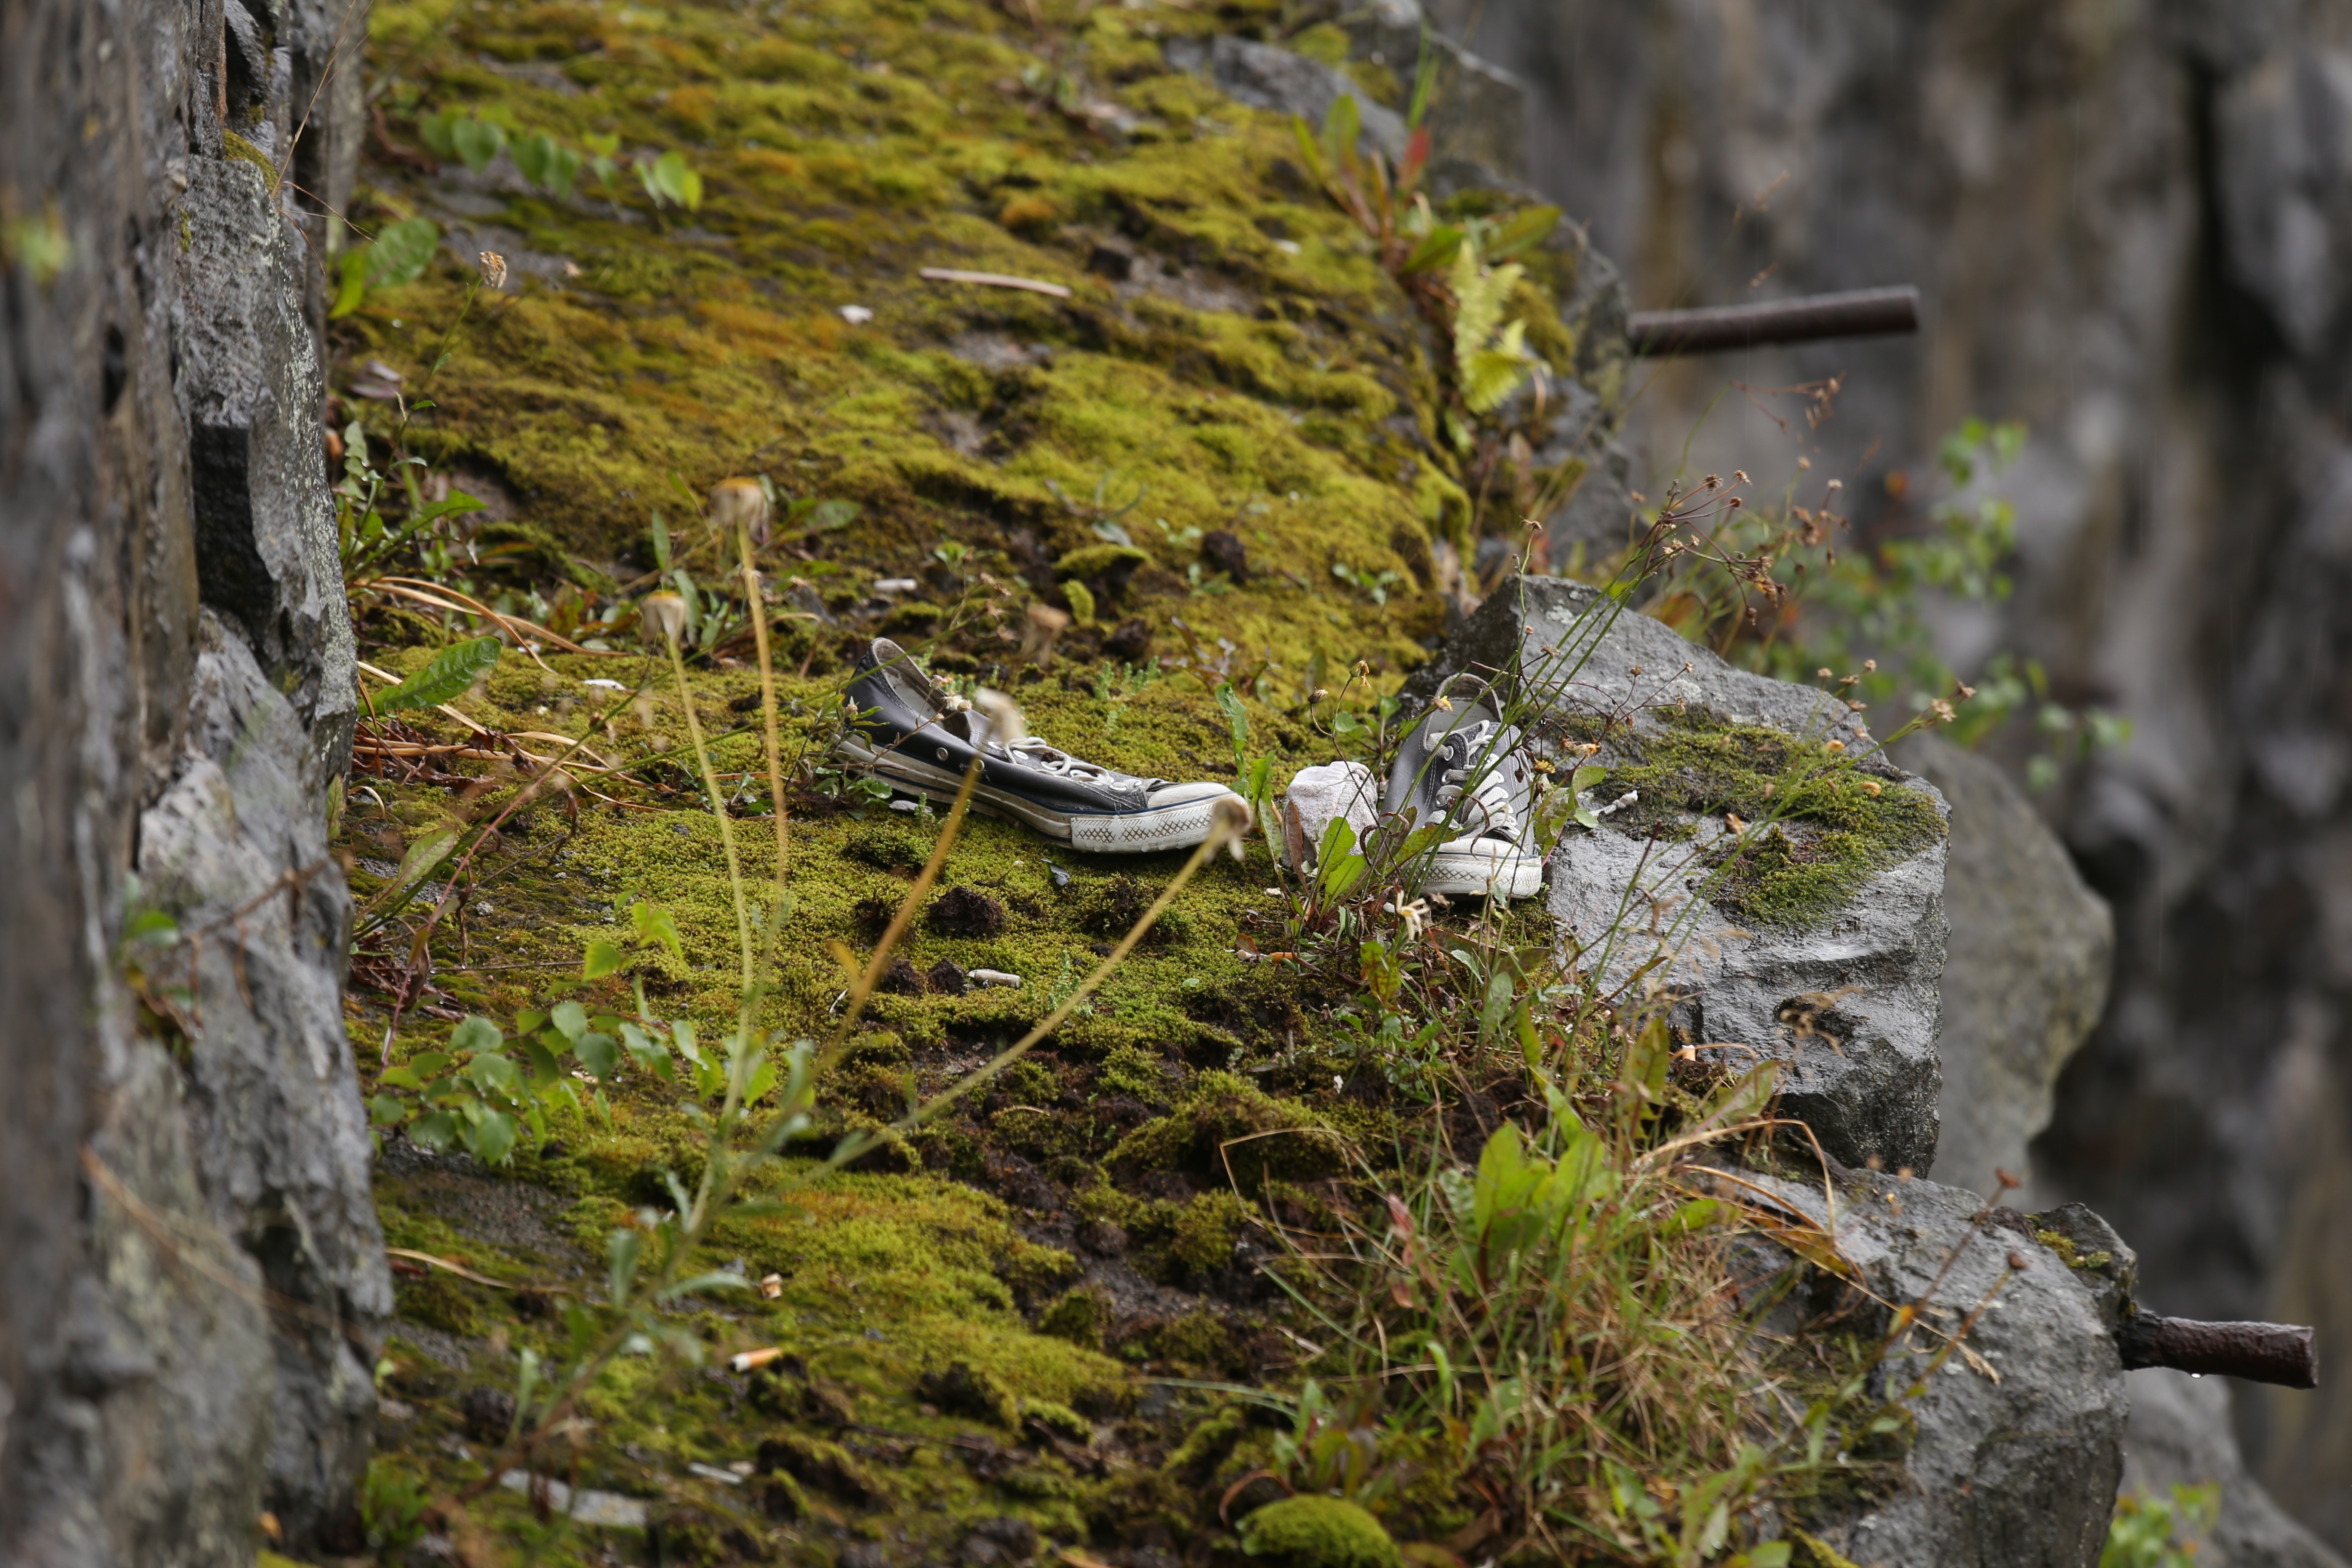
tree, nature, forest, wilderness, mountain, plant, leaf, stone, moss, cliff, wildlife, autumn, flora, fauna, cliffs, sneakers, rainforest, woodland, habitat